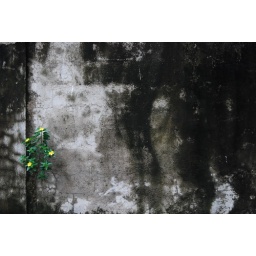
Saw this plant trying to grow in between the wall crack.